Timișoara North railway station

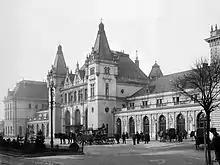
Iosefin railway station in 1904

The first passenger station was built in 1857 on the site of the former freight warehouse. Although small in size, the station provided rail connections to cities such as Arad, Orșova, Bucharest, Reșița, as well as other nearby localities. As the number of passengers increased, the old station no longer met the needs. In this regard, a new monumental station was inaugurated in 1897. The designer of the station was Hungarian architect Ferenc Pfaff (1851–1913), whose name is linked, among others, to the stations of Szeged, Pécs, Miskolc, Debrecen, Rijeka, Zagreb, Bratislava, Košice, Vršac, Cluj-Napoca, Jimbolia or Arad. Construction costs amounted to almost four million Kronen. Its original name was "Josefstädter Bahnhof" (in German) or "Józsefvárosi indóház" (in Hungarian), translated as Iosefin railway station, after the name of the district where it is located. Built in neoclassical style, under the influence of the French Renaissance, the complex was dominated by the main body with three monumental arched gates guarded laterally by two bastions with towers and the facade was decorated with a group of four statues framed by first-floor windows. In the middle of the station square was a small park surrounded by an iron fence and planted with conifers. By the early 20th century, 49 passenger trains and 30 freight trains transited the new station daily. The famous "Orient Express" stopped in this station starting with 1905.